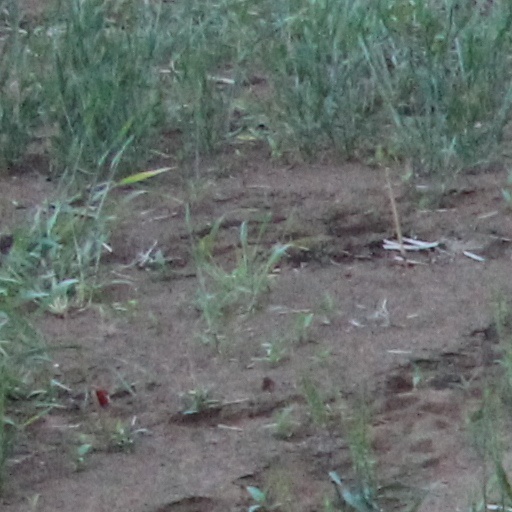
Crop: wheat